Hospital of St Mary Magdalene, Glastonbury

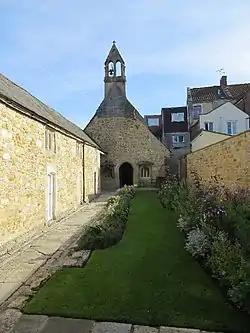

The Hospital of St Mary Magdalene is a former Catholic religious complex in Glastonbury, Somerset, England. It built around 1310 by the Benedictine monks of Glastonbury Abbey. The hospital is a Grade II* listed building, and a portion has been scheduled as an ancient monument.